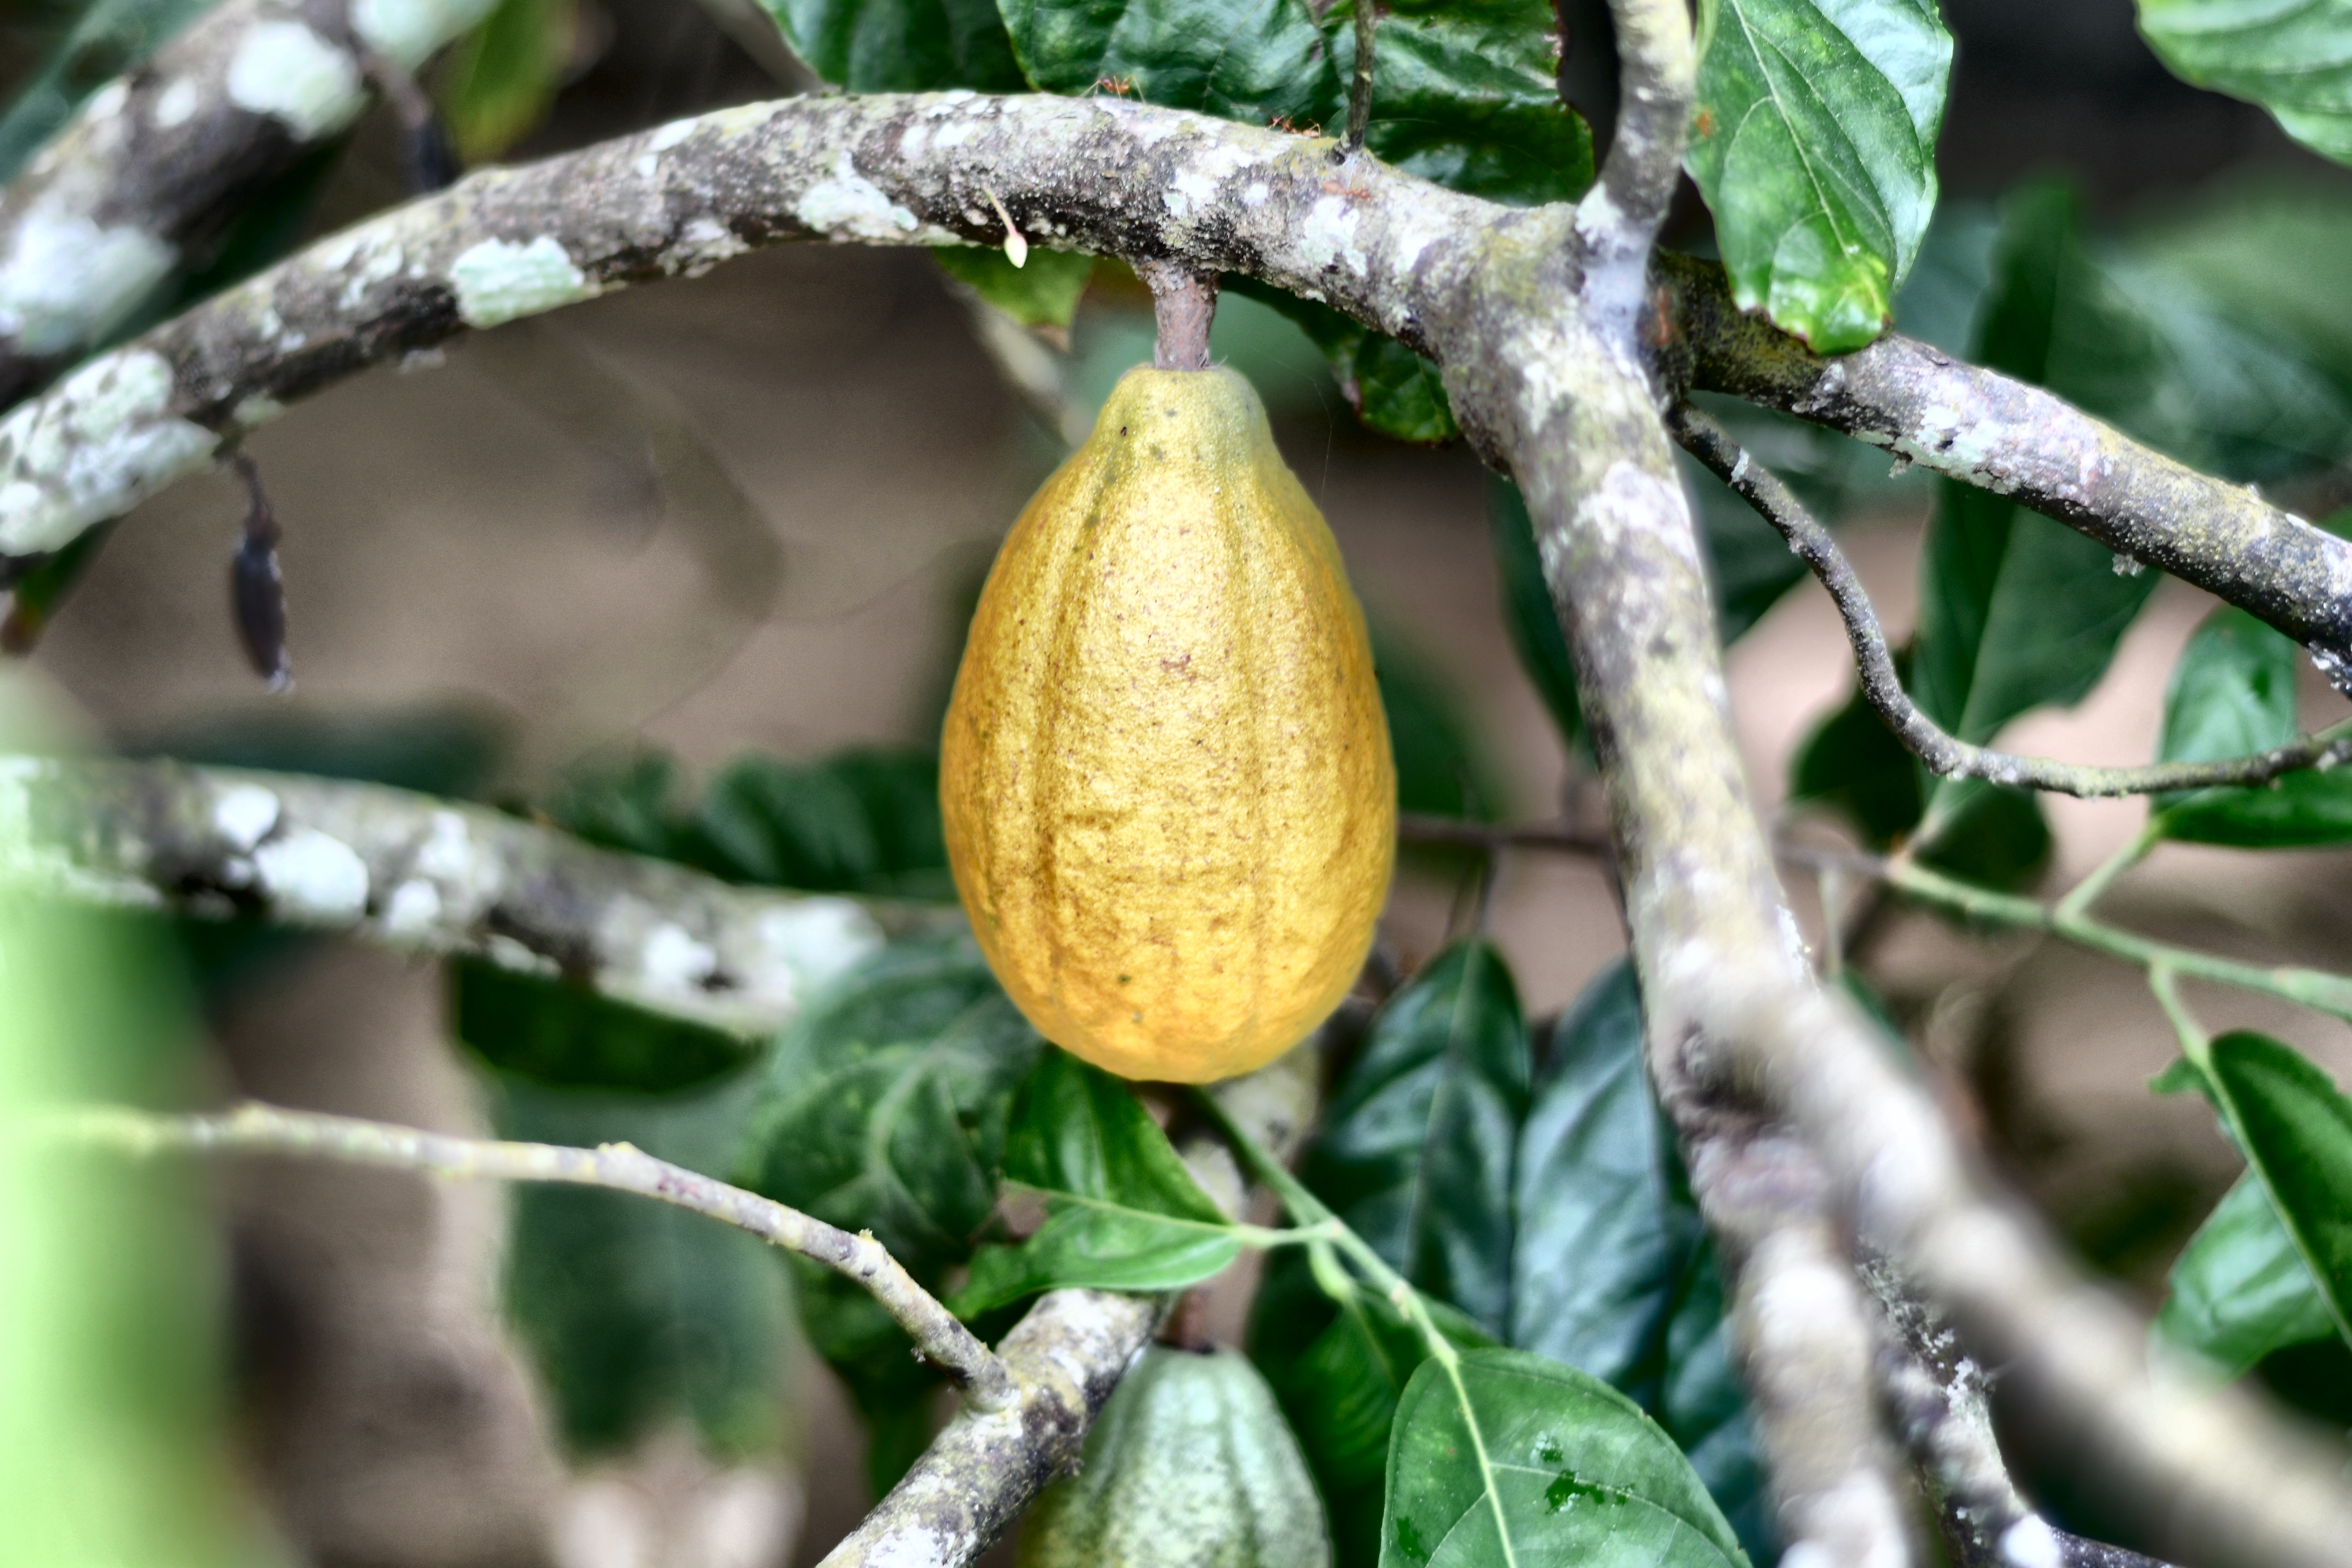
Maturity: mature
Variety: Amelonado